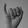
ASL letter: I